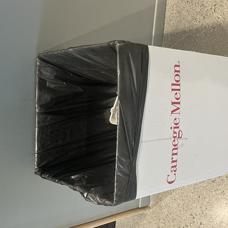
Label: trash